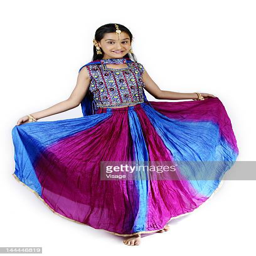
portrait of a girl in traditional clothes